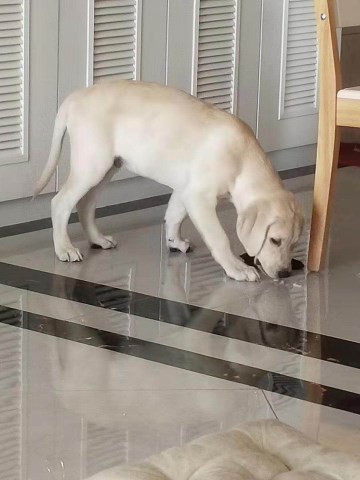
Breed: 3580-n000122-Labrador_retriever